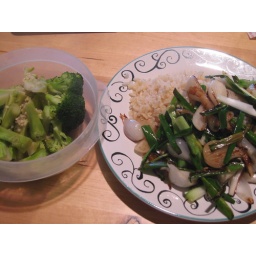
CSA 2009 Week 4 - Garlic/Lemon broccoli and brown rice cooked in chicken stock with green onions and more green onions